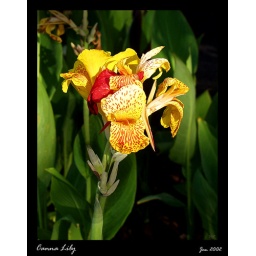
Taken in a flower bed by Keawakapu Beach in Kihei, Maui, Hawaii.